Largest prehistoric animals

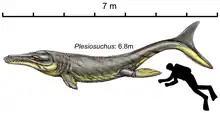
"Plesiosuchus" compared to a human

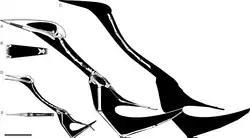
"Hatzegopteryx" (A-B), "Arambourgiania" (C) and "Quetzalcoatlus sp." (D-E)

The Late Cretaceous "Aegisuchus" was originally estimated to reach in length by the lower estimate and as much as by the upper estimate although a length of over 15 m is likely a significant overestimate. However, this estimation is likely to be a result of miscalculation, and its length would be only around .